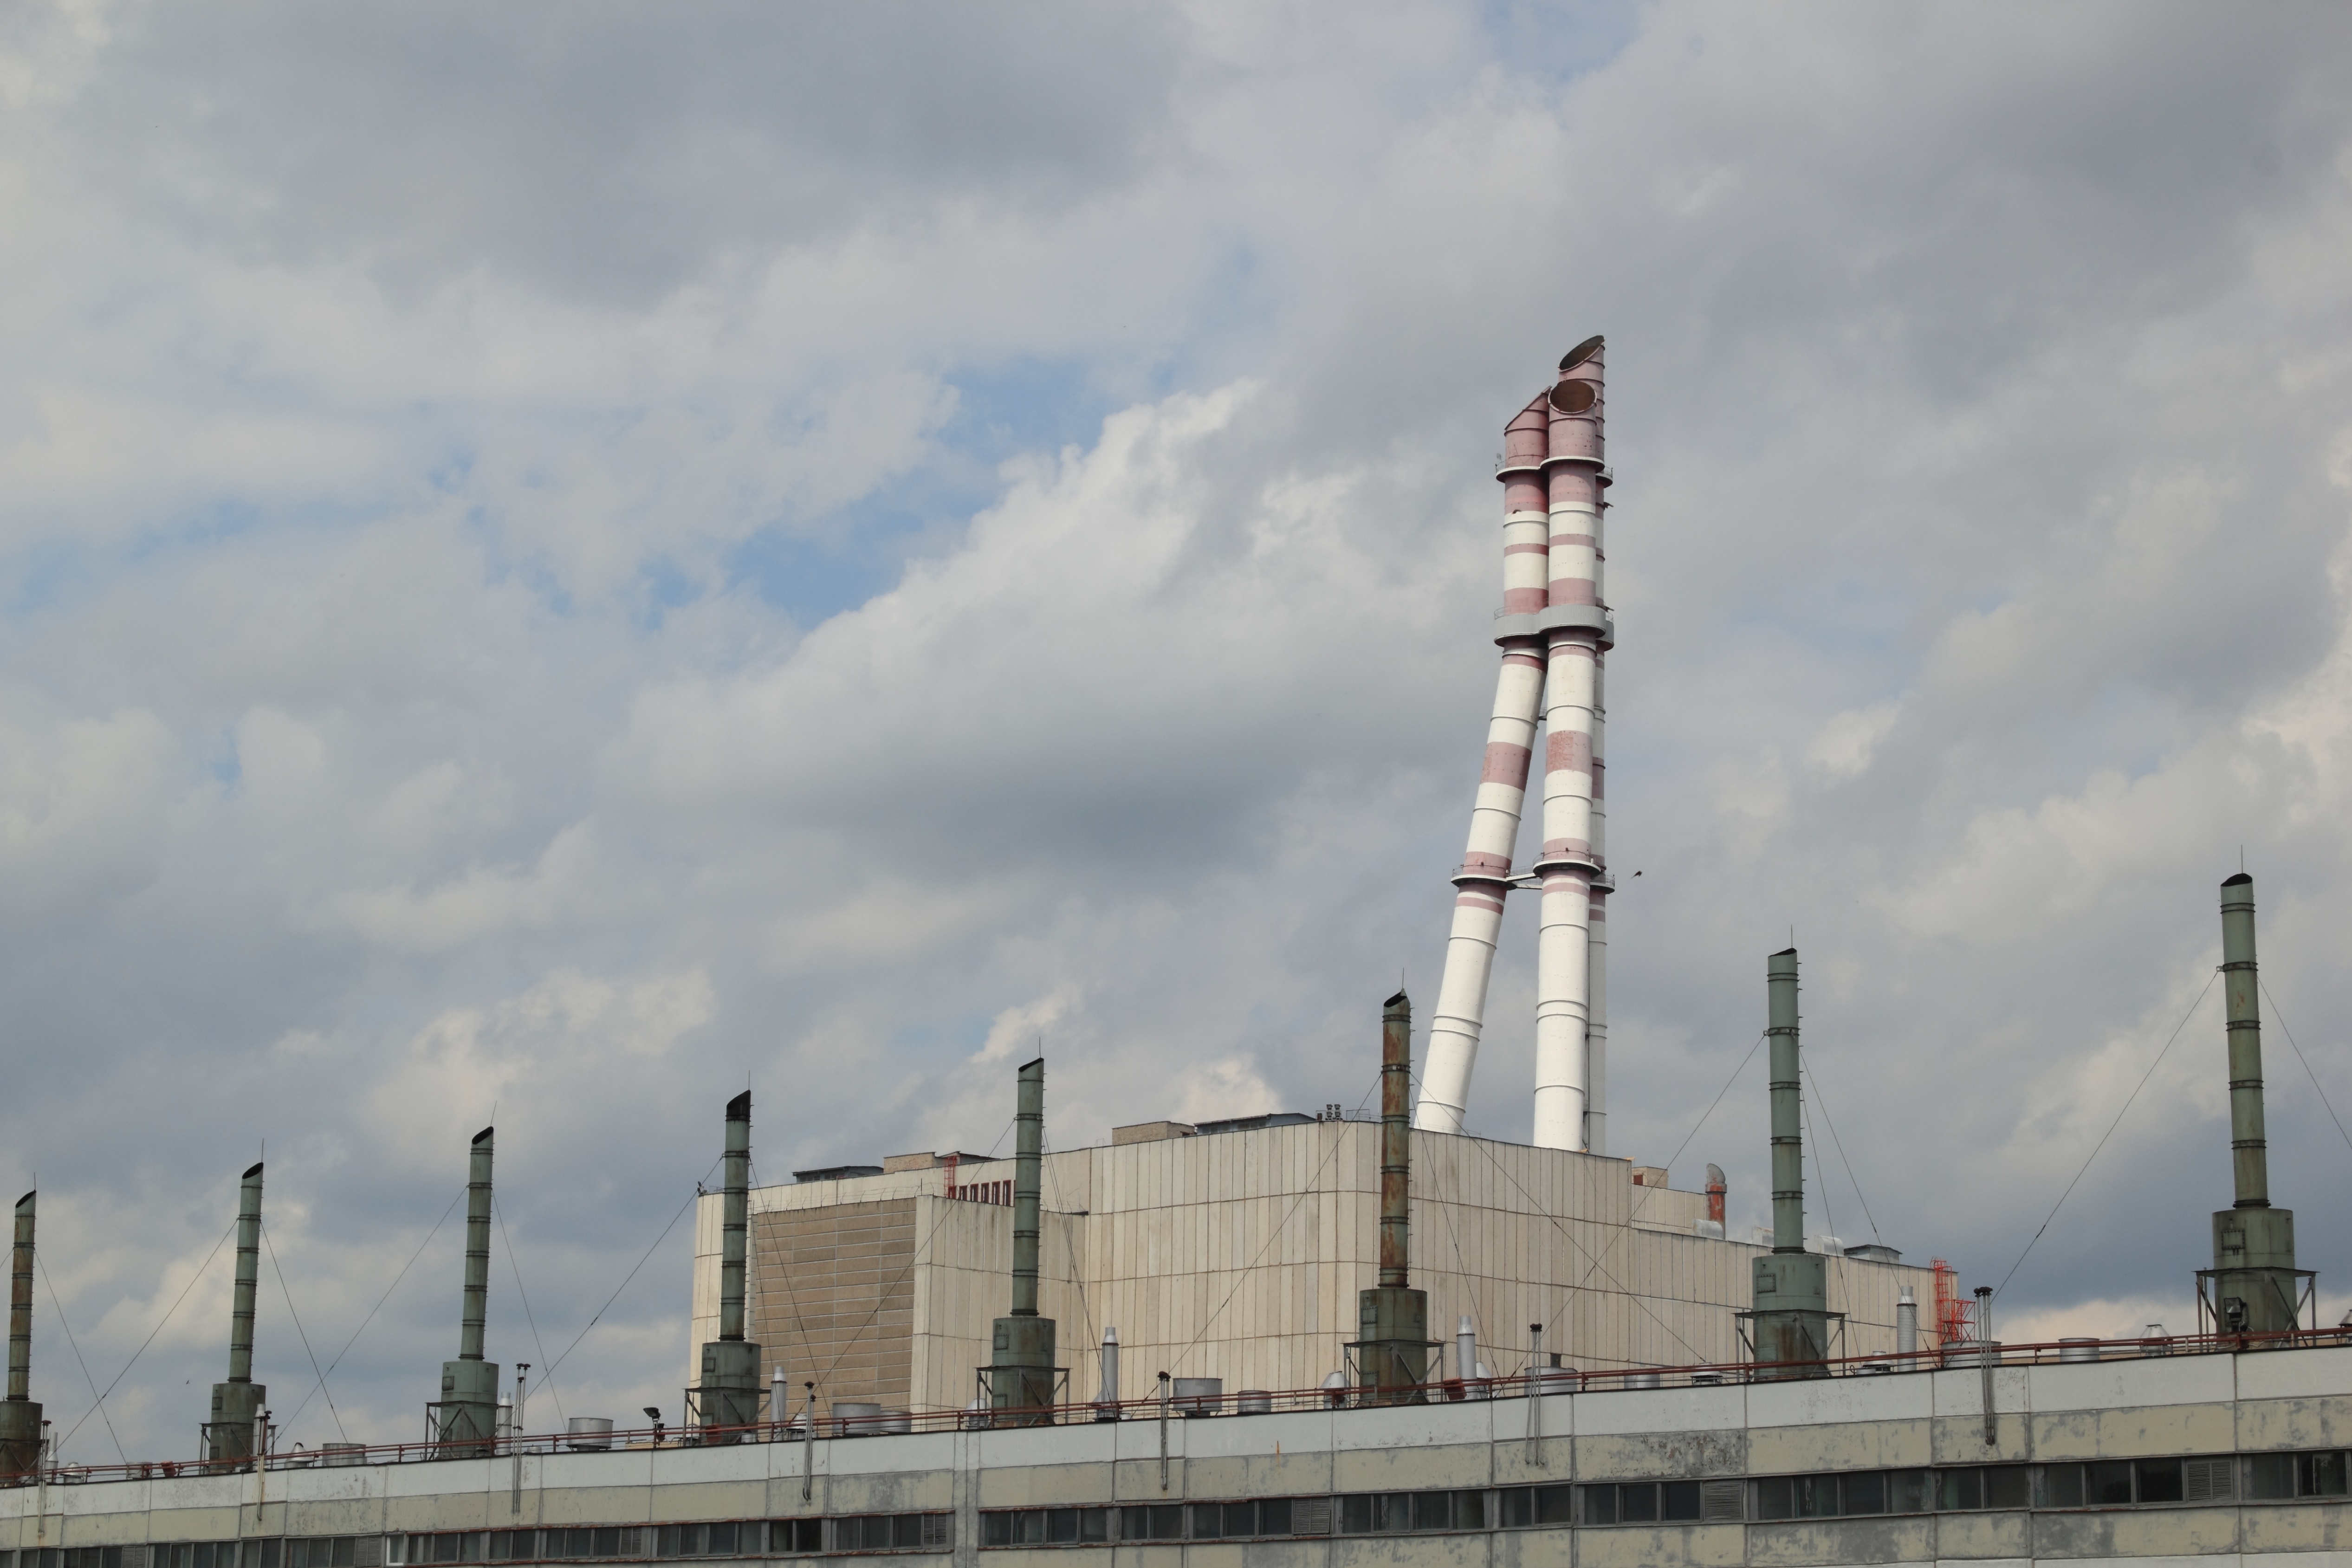
skyscraper, vehicle, tower, chimney, station, landmark, electricity, power, smokestack, lithuania, nuclear, reactor, power station, ignalia, outdoor structure